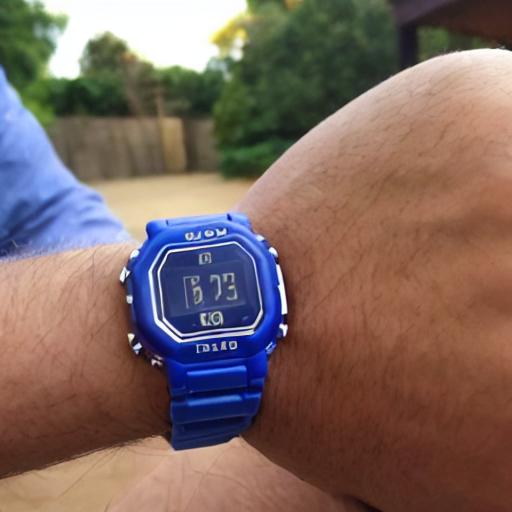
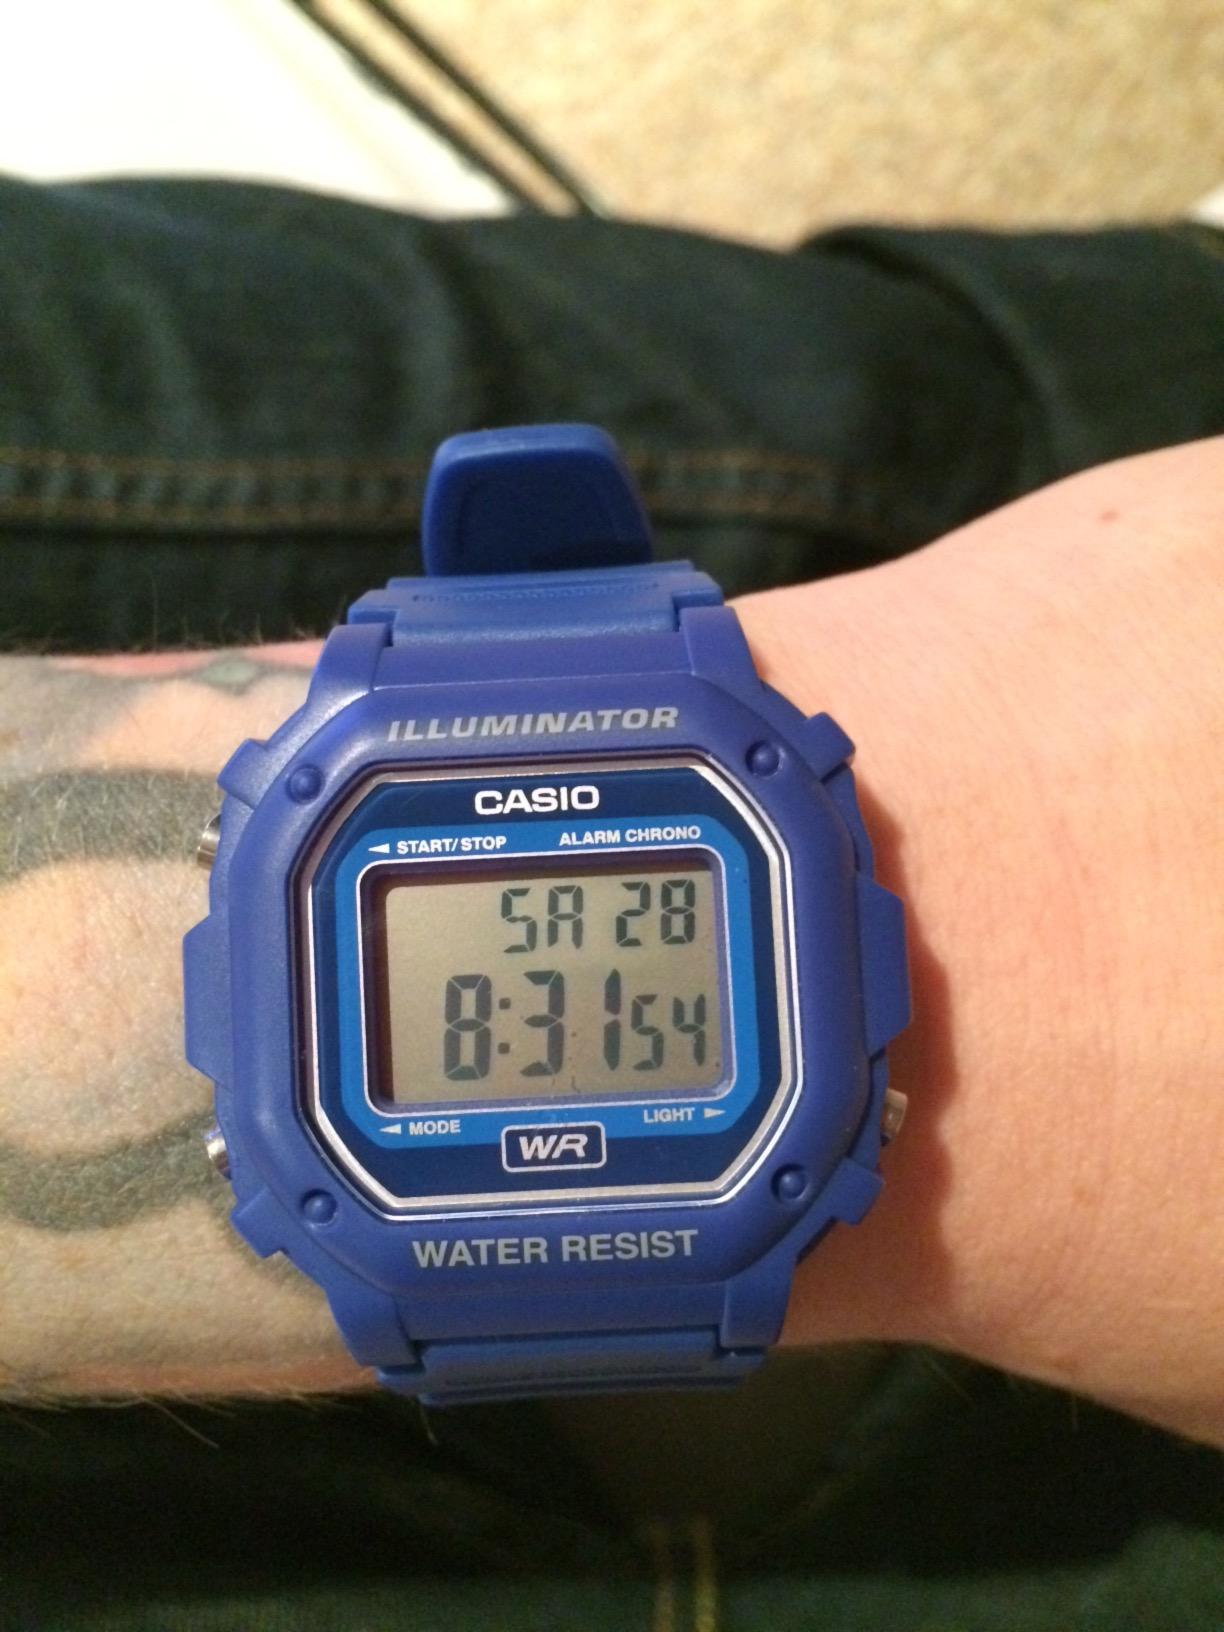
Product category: accessories_watch
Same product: no